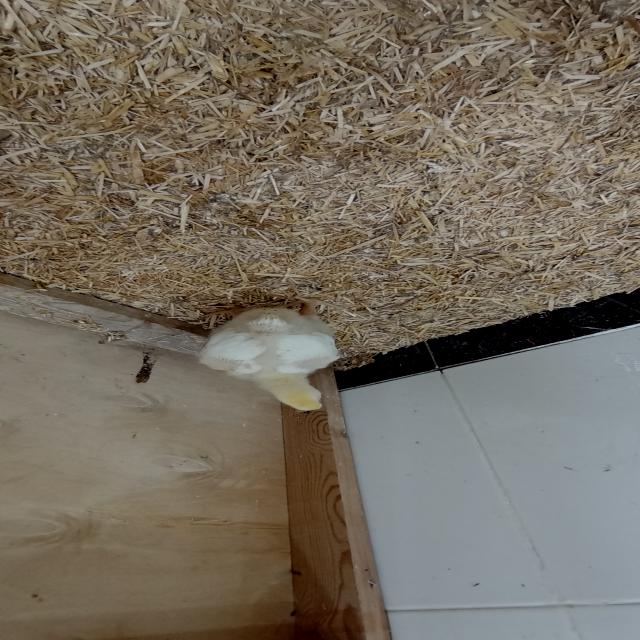
Weight: 403 g